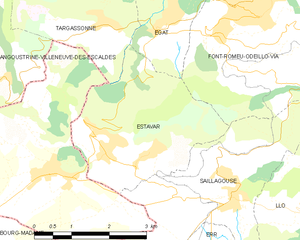
Estavar
Kort over kommunen
Kort over kommunen
Estavar er en by og kommune i departementet Pyrénées-Orientales i Sydfrankrig.